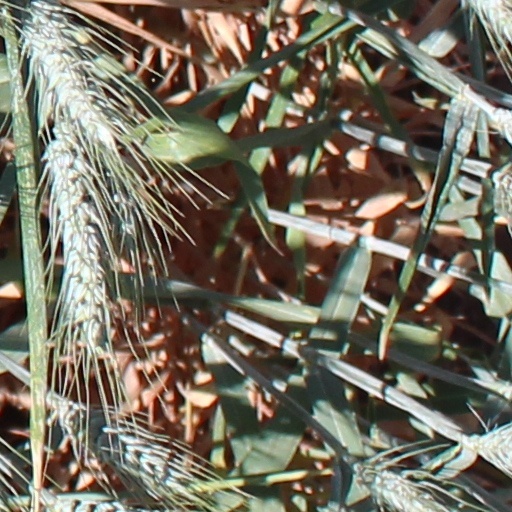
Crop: wheat